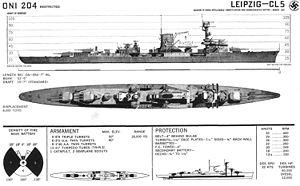
"La classe Leipzig était une classe de croiseurs légers de la Reichsmarine puis de la Kriegsmarine. Ressemblant aux Konigsberg, diverses études furent présentées pour modifier ces croiseurs lorsque la guerre éclata. Le Leipzig ne prit part qu'a des actions secondaires. Il participera à la guerre d'Espagne et durant le conflit, à plusieurs opérations de mouillage de mines notamment dans l'estuaire de la Tamise. Servira de navire d'entrainement à la fin du conflit. Le croiseur Nürnberg, bien que construit 5 ans après le Leipzig, n'en diffère peu. Souffrant des même défaut que son ""jumeau"", il ne participa à aucun combat naval et fut principalement utilisé pour l'entrainement en mer Baltique.
Le Leipzig est un croiseur léger de la classe Leipzig qui a servi dans la Kriegsmarine pendant la Seconde Guerre mondiale. Il a été baptisé par le maire de la ville de Leipzig le 28 octobre 1929.